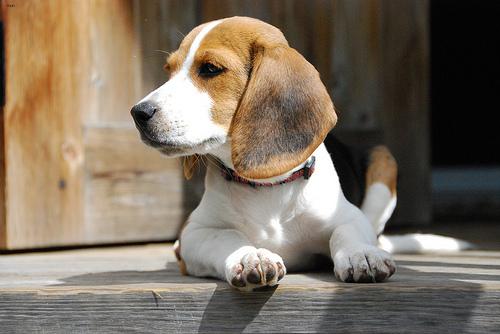
Breed: beagle